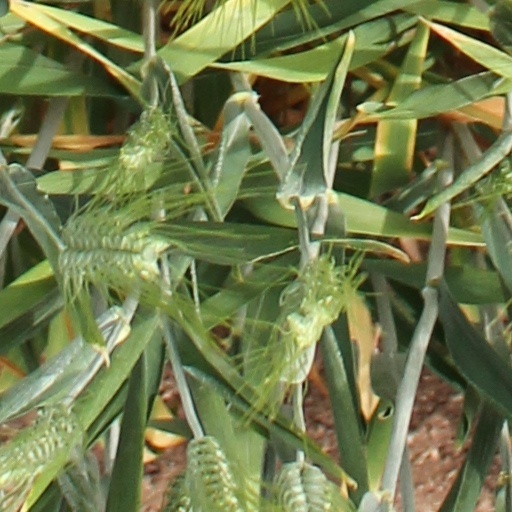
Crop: wheat